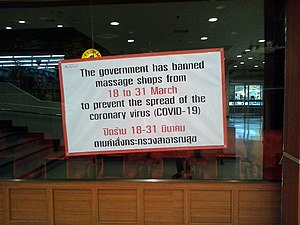
Thailand under coronaviruspandemien / Forebyggende foranstaltninger
Skilt om lukning fra 18. til 31. marts i traditionel thaimassageklinik i et indkøbscenter.
Thailand blev økonomisk hårdt ramt af coronavirusepidemien i 2020, hvor turisme stort set ophørte i løbet af marts måned og landet lukkede sine grænser den 26. marts, trods antallet af konstaterede smittede på 1.000 personer, med knap 900 hospitalsindlagte syge og fire dødsfald, på det tidspunkt var relativt lavt i forhold til en befolkning på knap 70 millioner.